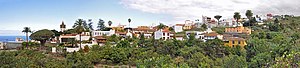
Icod de los Vinos
Icod de los Vinos
Icod de los Vinos er en by og et distrikt på nordkysten af Tenerife i de Kanariske Øer, Spanien. Distriktet har en befolkning på 24.179 og ligger på en skråning fra vulkanen Teide og de store skove af kanariefyr ned til en frugtbar dal nær kysten, hvor byen er beliggende. I dalen findes mange frugtplantager, heriblandt bananpalmer, samt vingårde, og distriktets økonomi er meget baseret herpå.